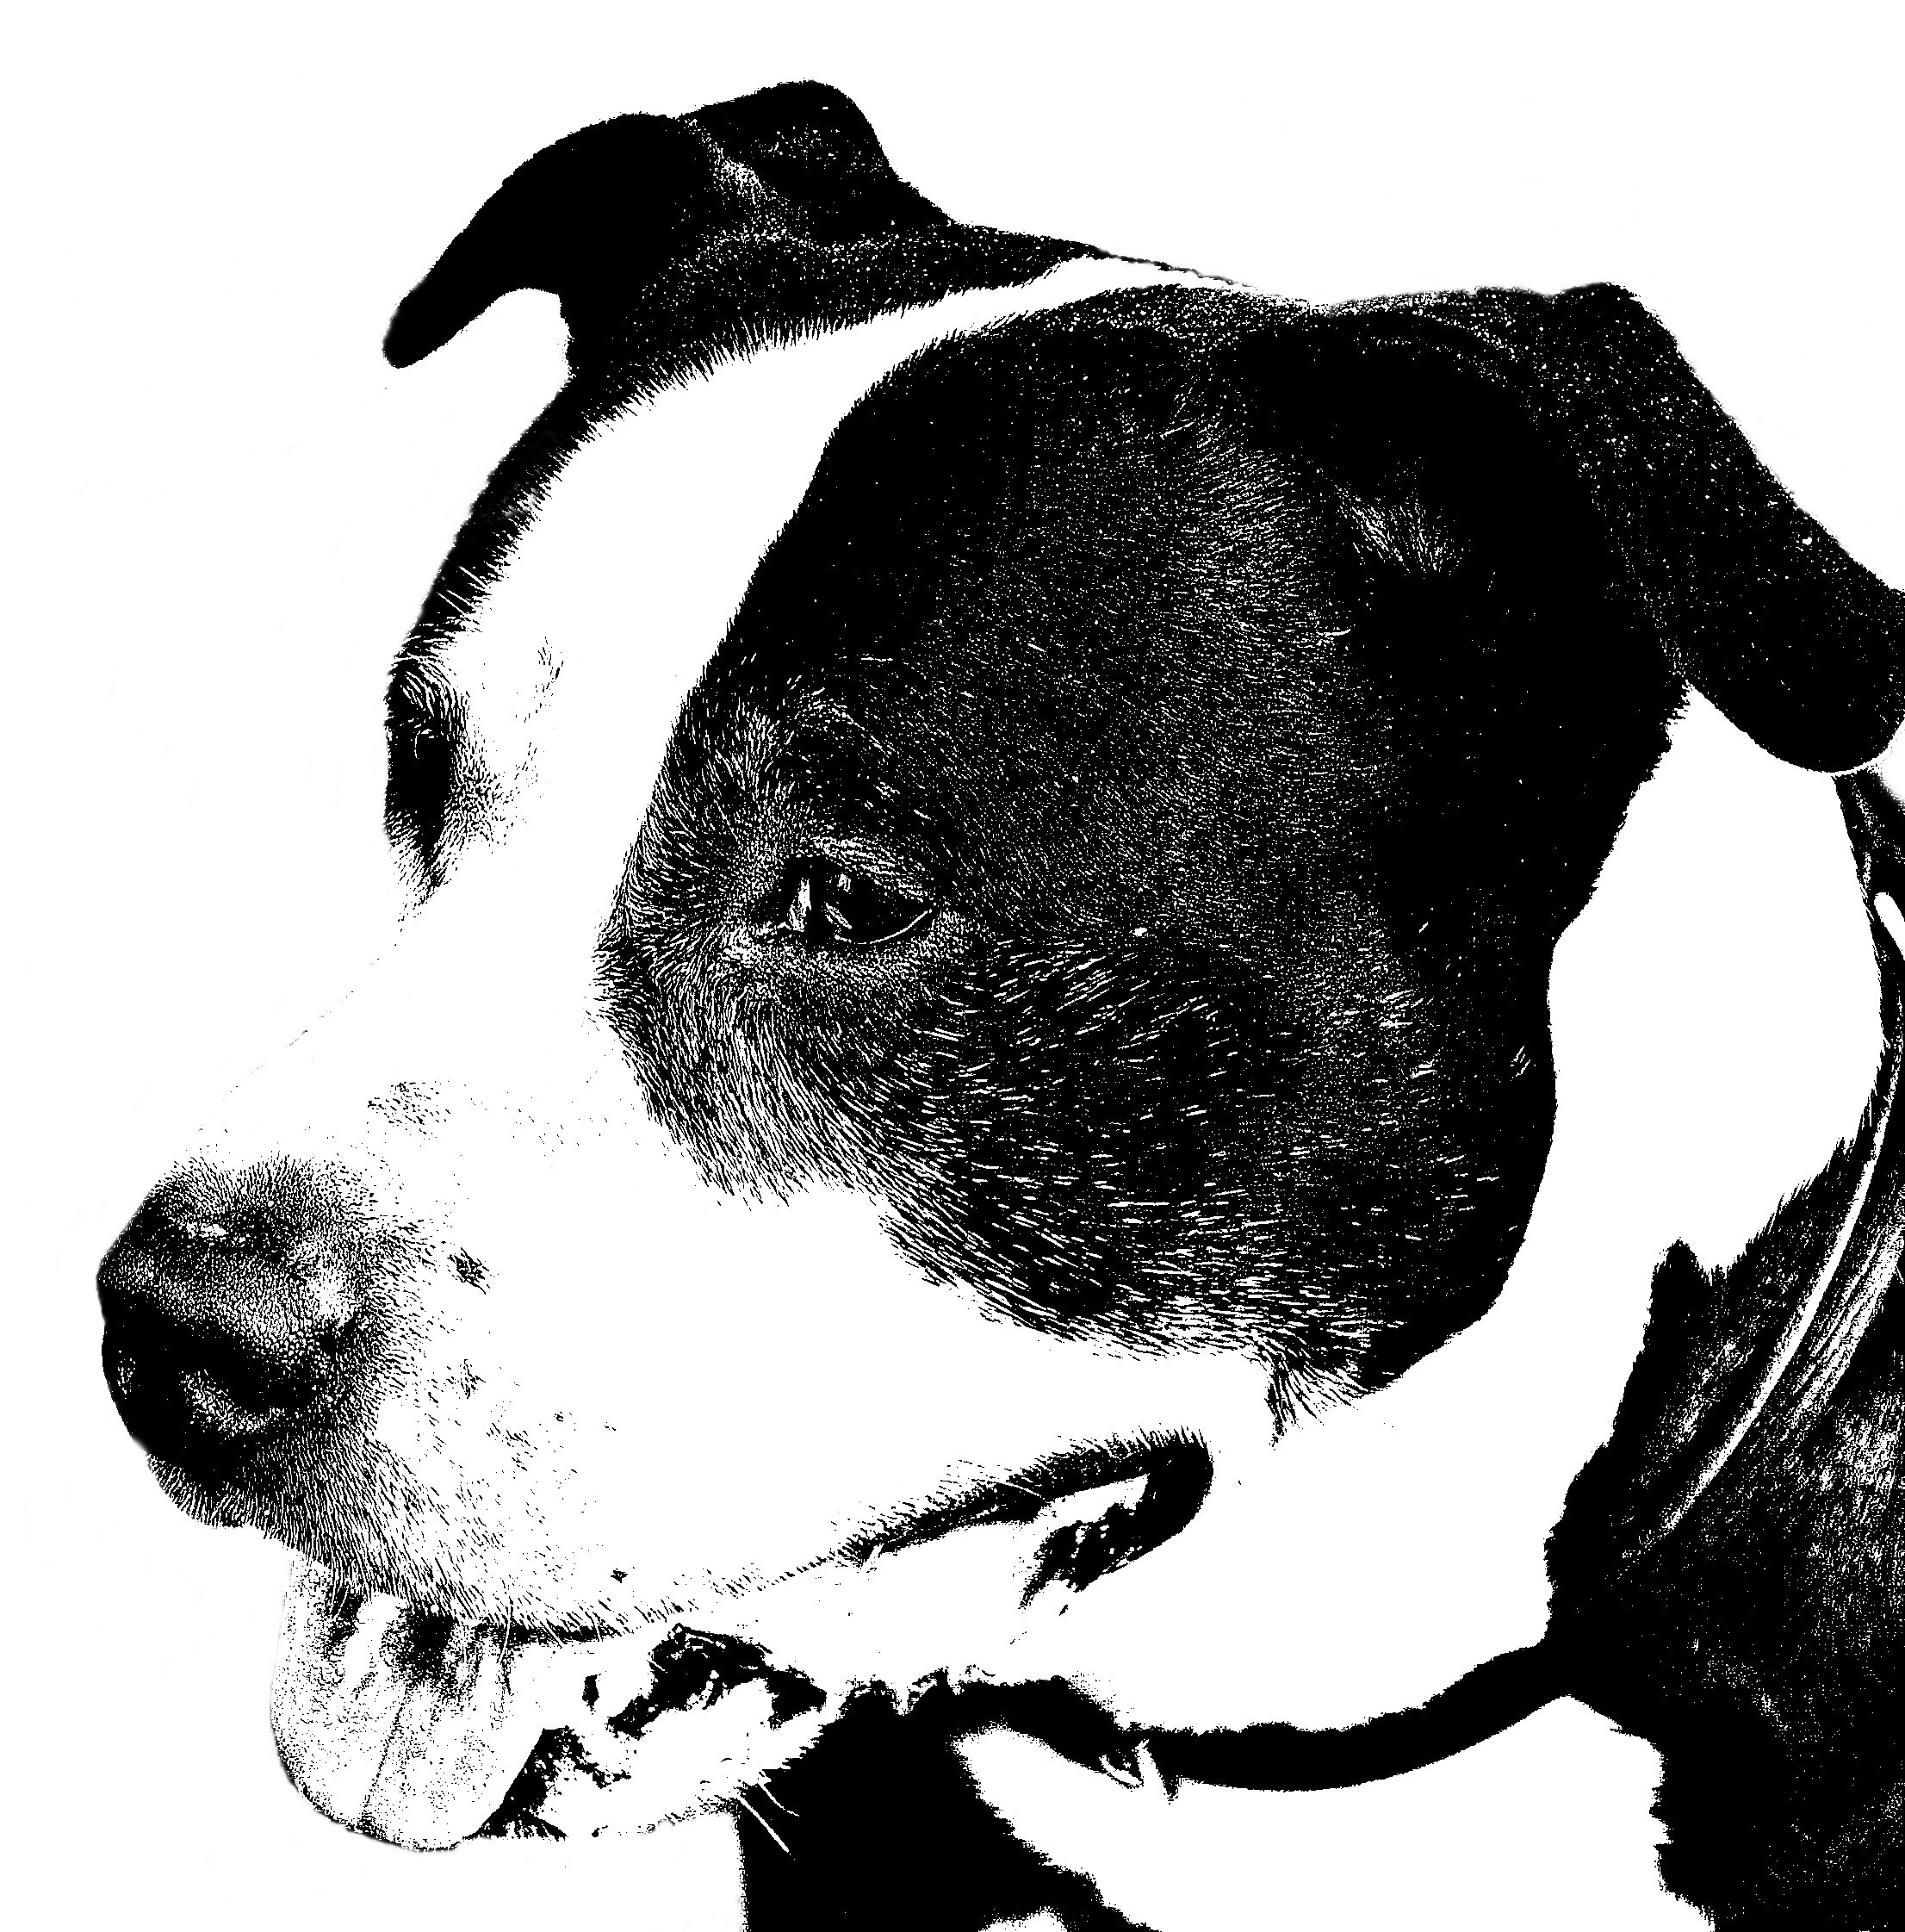
black and white, dog, portrait, mammal, monochrome, face, drawing, illustration, pitbull, boston terrier, monochrome photography, american staffordshire terrier, dog like mammal